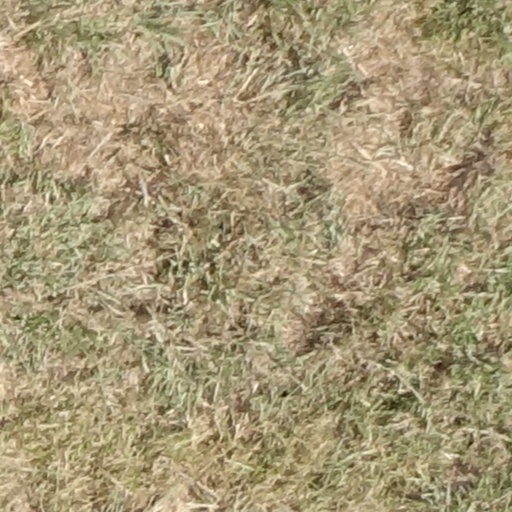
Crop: sorghum